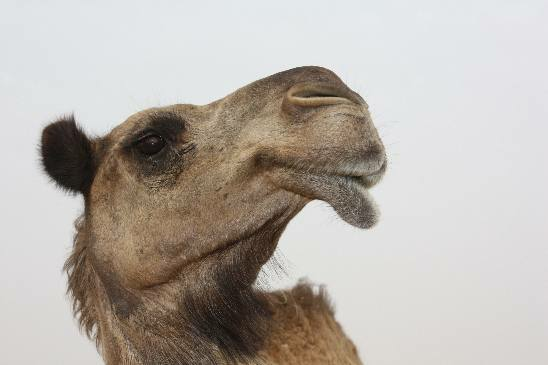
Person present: No